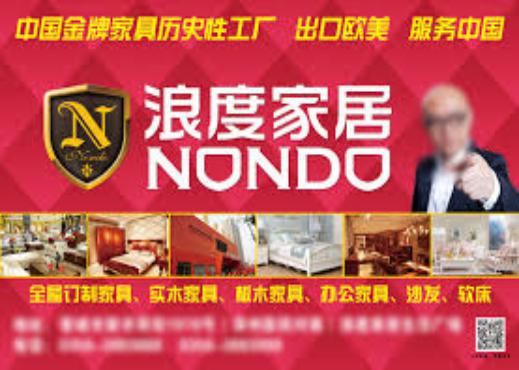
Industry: Necessities